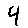
Label: 4